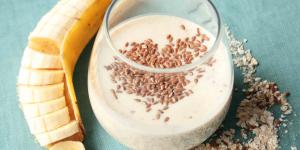
batido de platano y avena para adelgazar